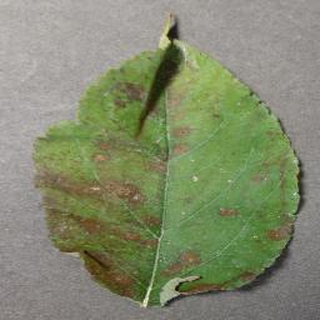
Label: apple_cedar_apple_rust